Peugeot Streetzone

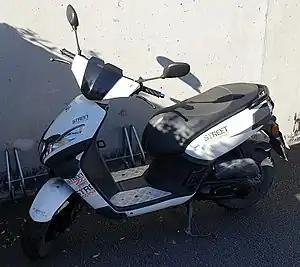
Peugeot Streetzone in Bellerive-sur-Allier

The Peugeot Streetzone is a scooter produced since 2013 by Peugeot Motocycles. An electric version, named the Peugeot e-Streetzone, was unveiled at the 2022 Paris Motor Show and will be available from 2023 with one or two batteries and a maximum range of .